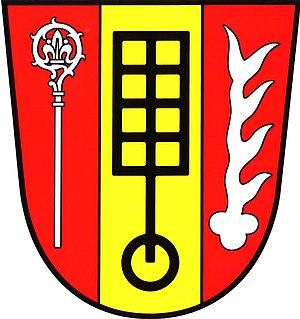
Malý Újezd est une commune du district de Mělník, dans la région de Bohême-Centrale, en Tchéquie. Sa population s'élevait à 1 110 habitants en 2020.